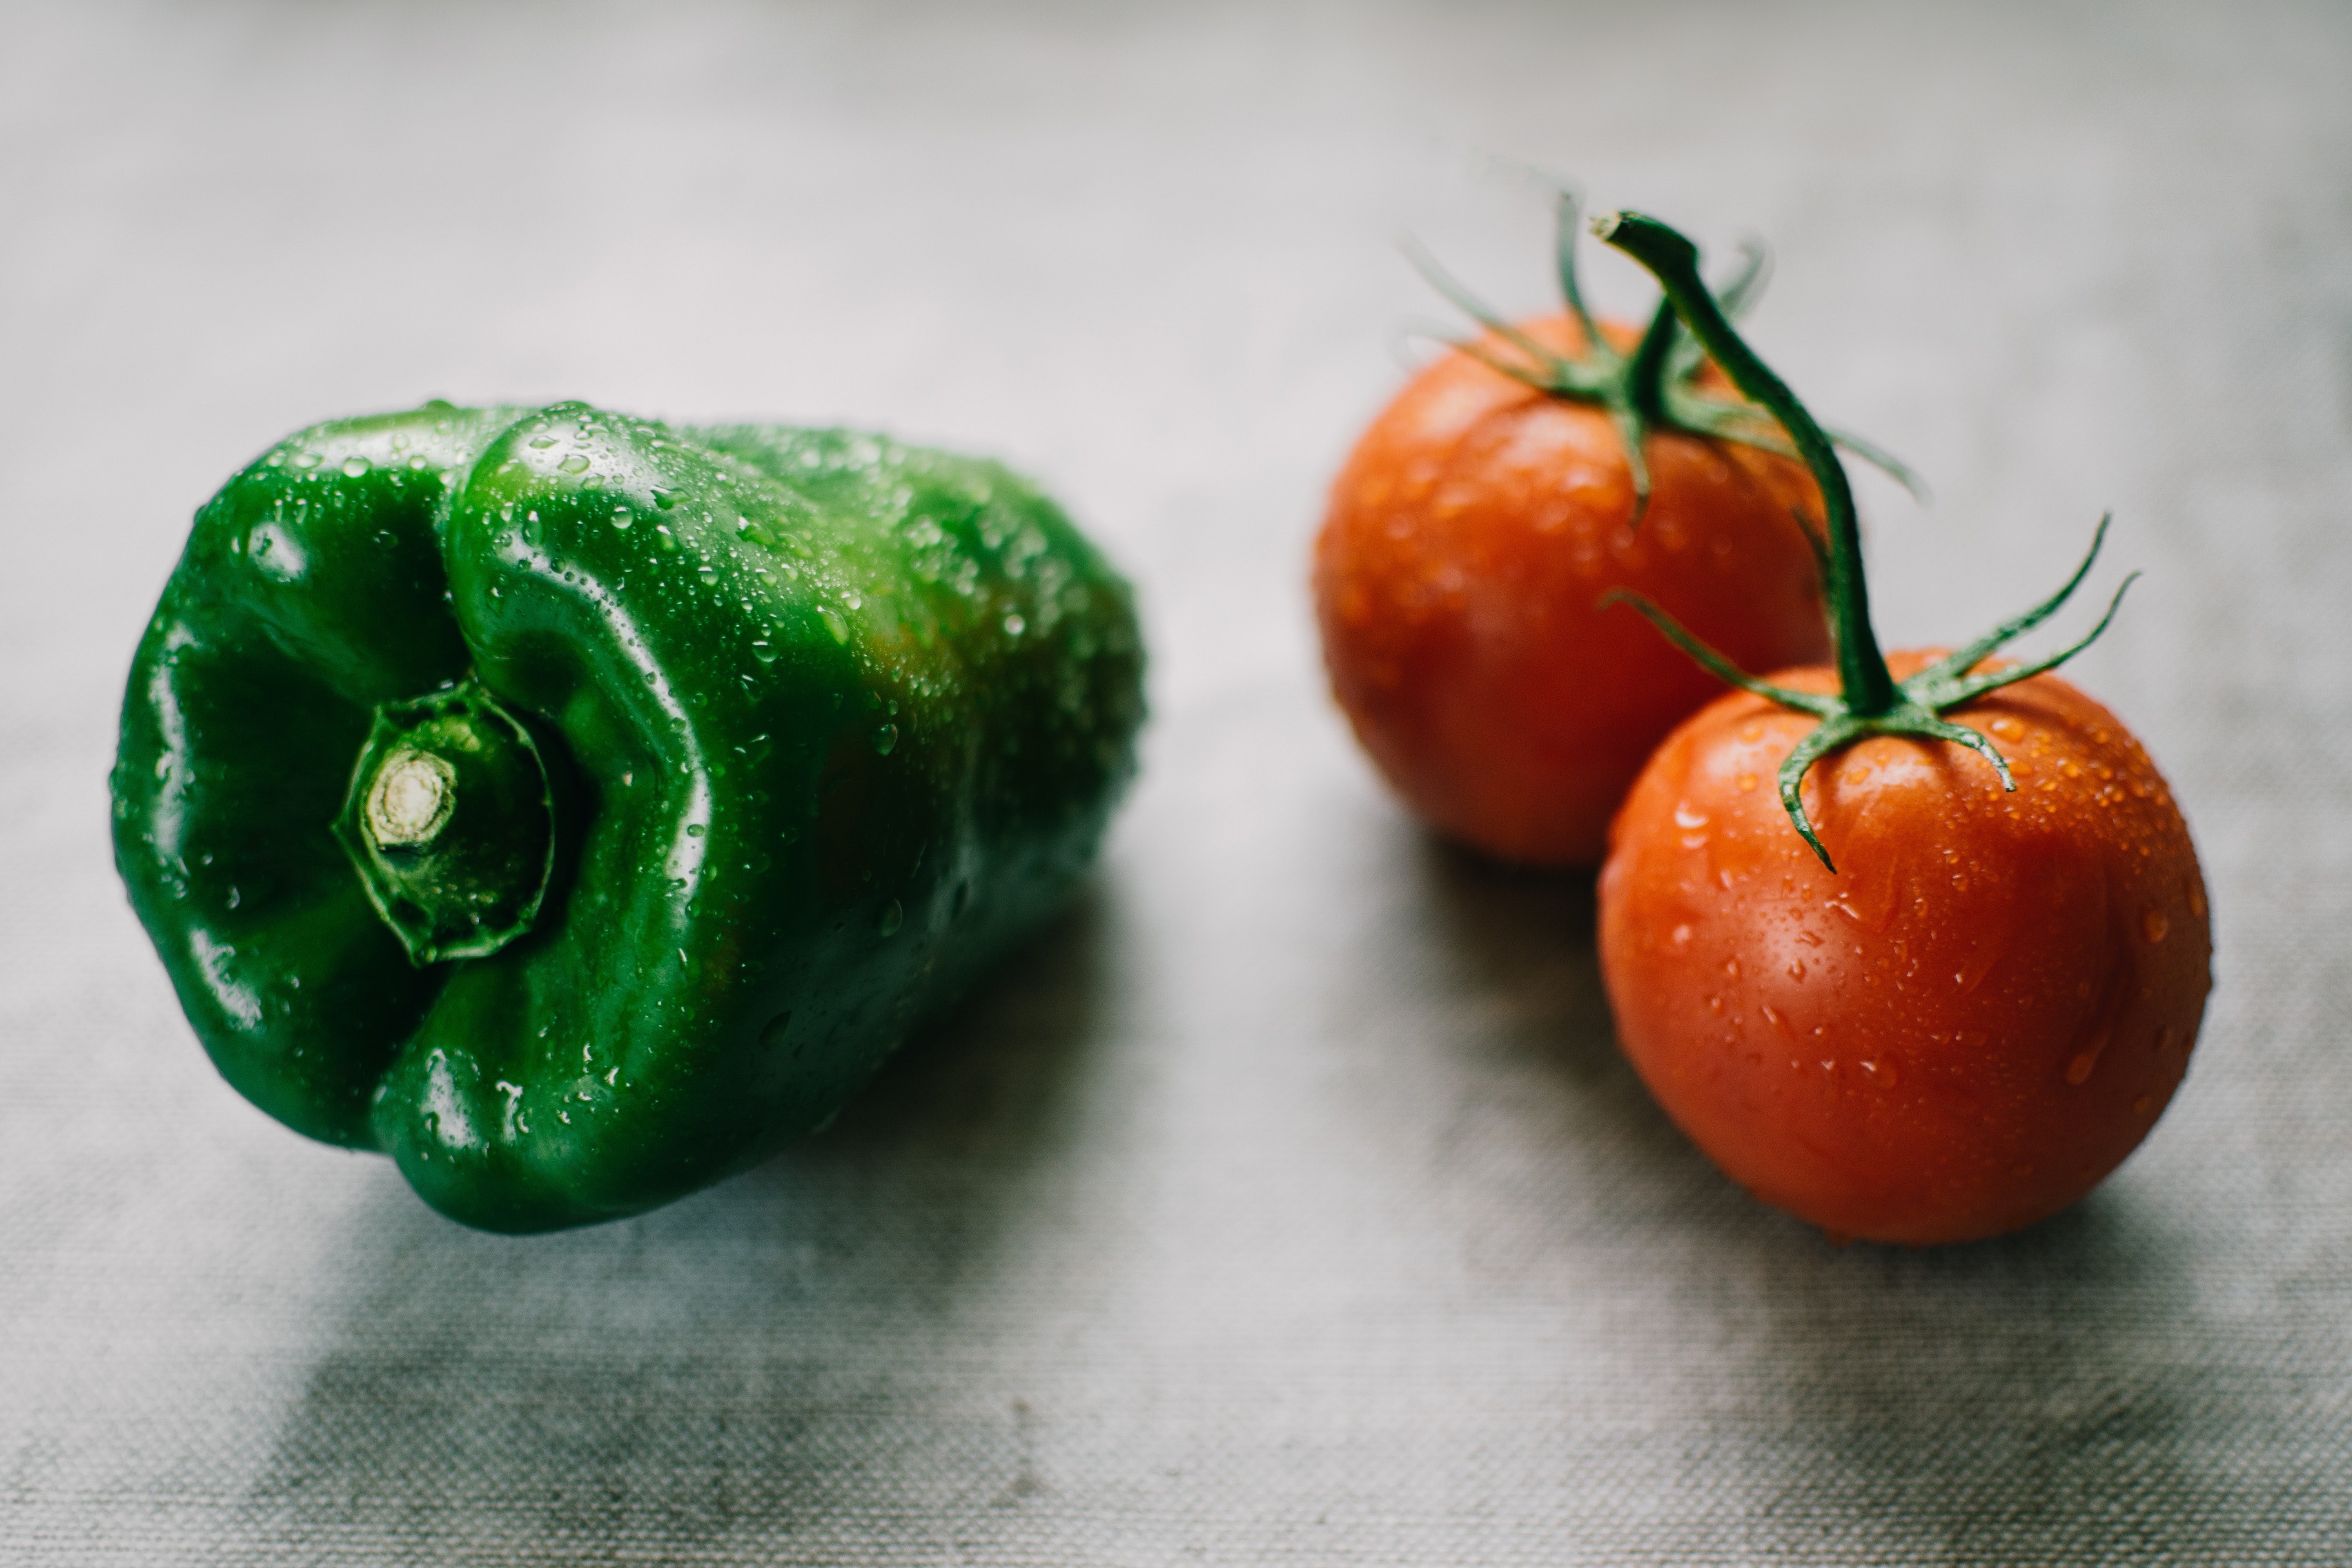
natural foods, vegetable, produce, local food, fruit, potato and tomato genus, bell peppers and chili peppers, food, vegetarian food, tomato, nightshade family, chili pepper, peppers, paprika